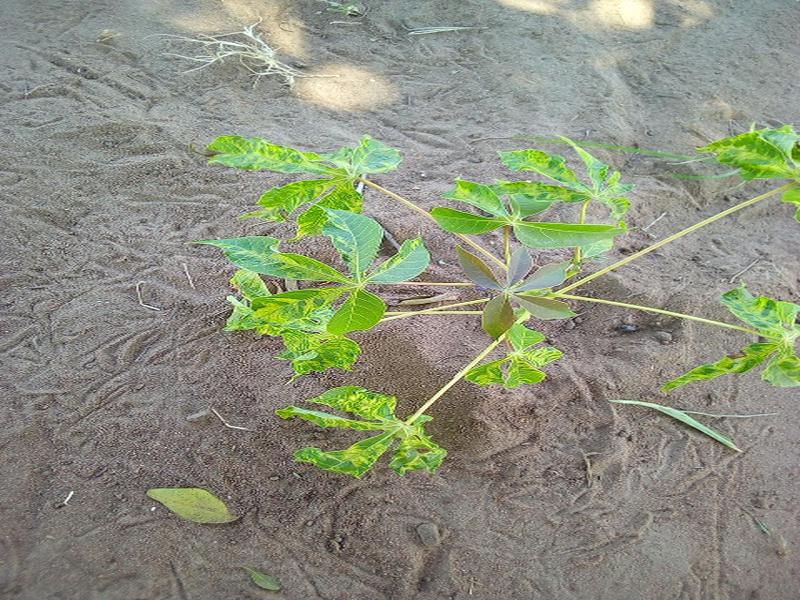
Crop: cassava
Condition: mosaic_disease